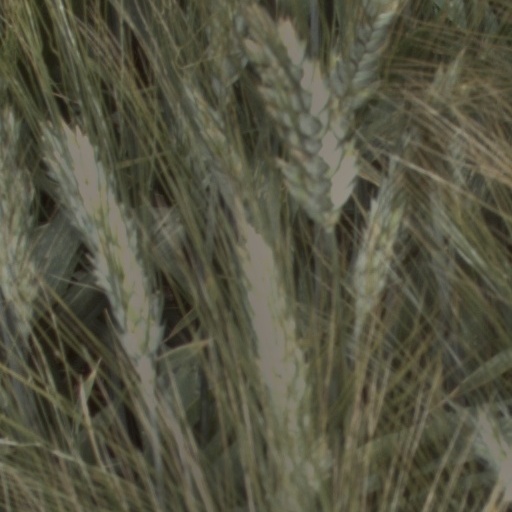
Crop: wheat